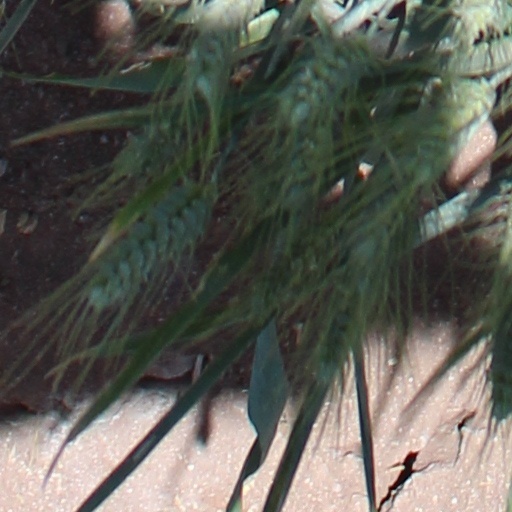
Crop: wheat